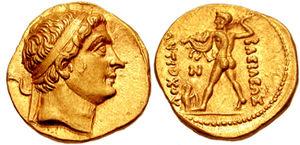
Cette page concerne l'année 255 av. J.-C. du calendrier julien proleptique.